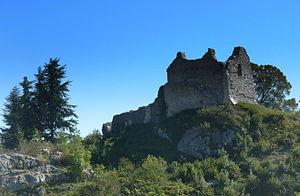
Ruines du château de Chaumont (Haute-Savoie)
Le château de Chaumont est un ancien château fort, du XIIᵉ siècle, dont les ruines se dressent sur la commune de Chaumont dans le département de la Haute-Savoie, en région Auvergne-Rhône-Alpes. Le château est le siège d’une châtellenie entre les XIVᵉ et XVIᵉ siècles.